Southern California Edison

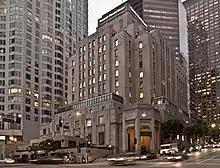
Edison Building, 601 West Fifth Street, Los Angeles, designed by Allison & Allison

The origins of the company lie with the grand scheme of business magnate Henry E. Huntington and hydraulic engineer John S. Eastwood, developed around 1908, for a vast complex of reservoirs to be constructed in the Sierra Nevada Mountains of central California. Huntington founded Pacific Light and Power, one of the roughly two dozen companies he controlled at the time, to execute what would eventually become one of the largest hydropower systems in the United States, the Big Creek Hydroelectric Project. Pacific Light and Power was one of the predecessor companies to SCE, along with Edison Electric, Mt. Whitney Power & Electric Co., California Electric Power Co., Southern California Power Co., and others.